My Blue Heaven (1990 Dutch film)

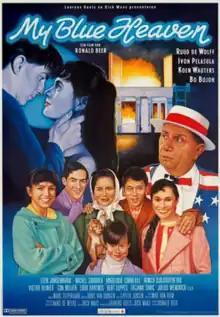
Theatrical release poster

My Blue Heaven or Mijn Blauwen Hemel is a 1990 Dutch drama film written and directed by Ronald Beer.